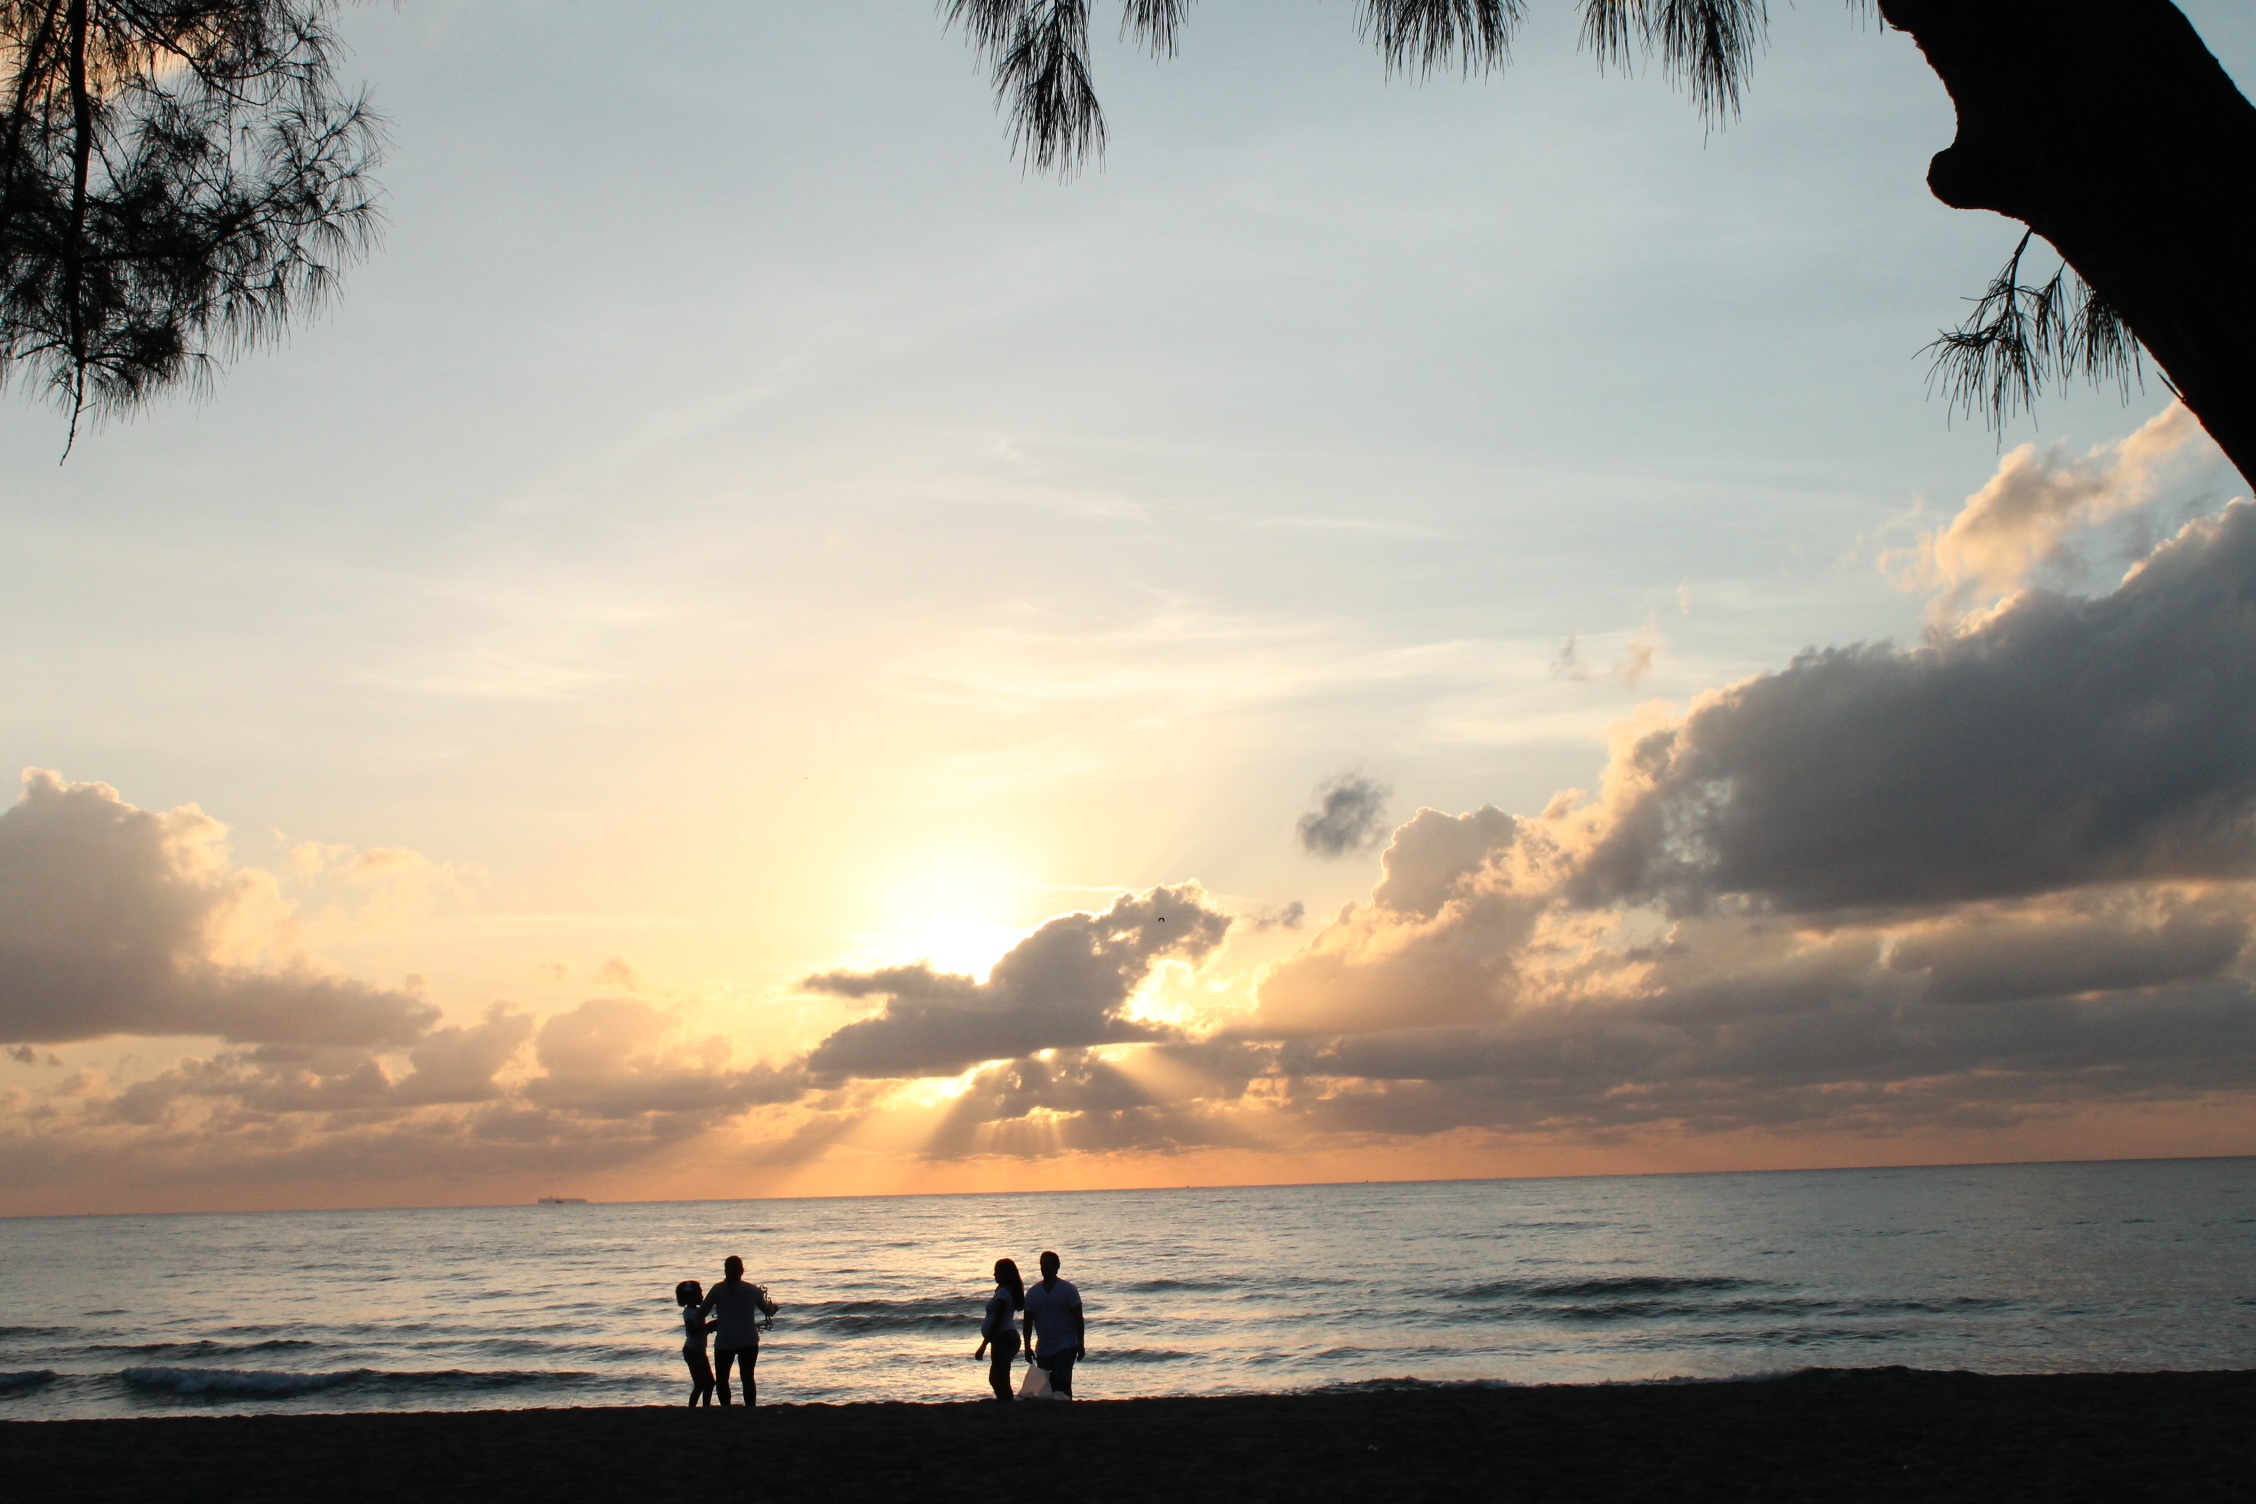
beach, sea, coast, ocean, horizon, cloud, sky, sun, sunrise, sunset, sunlight, morning, shore, wave, dawn, vacation, dusk, evening